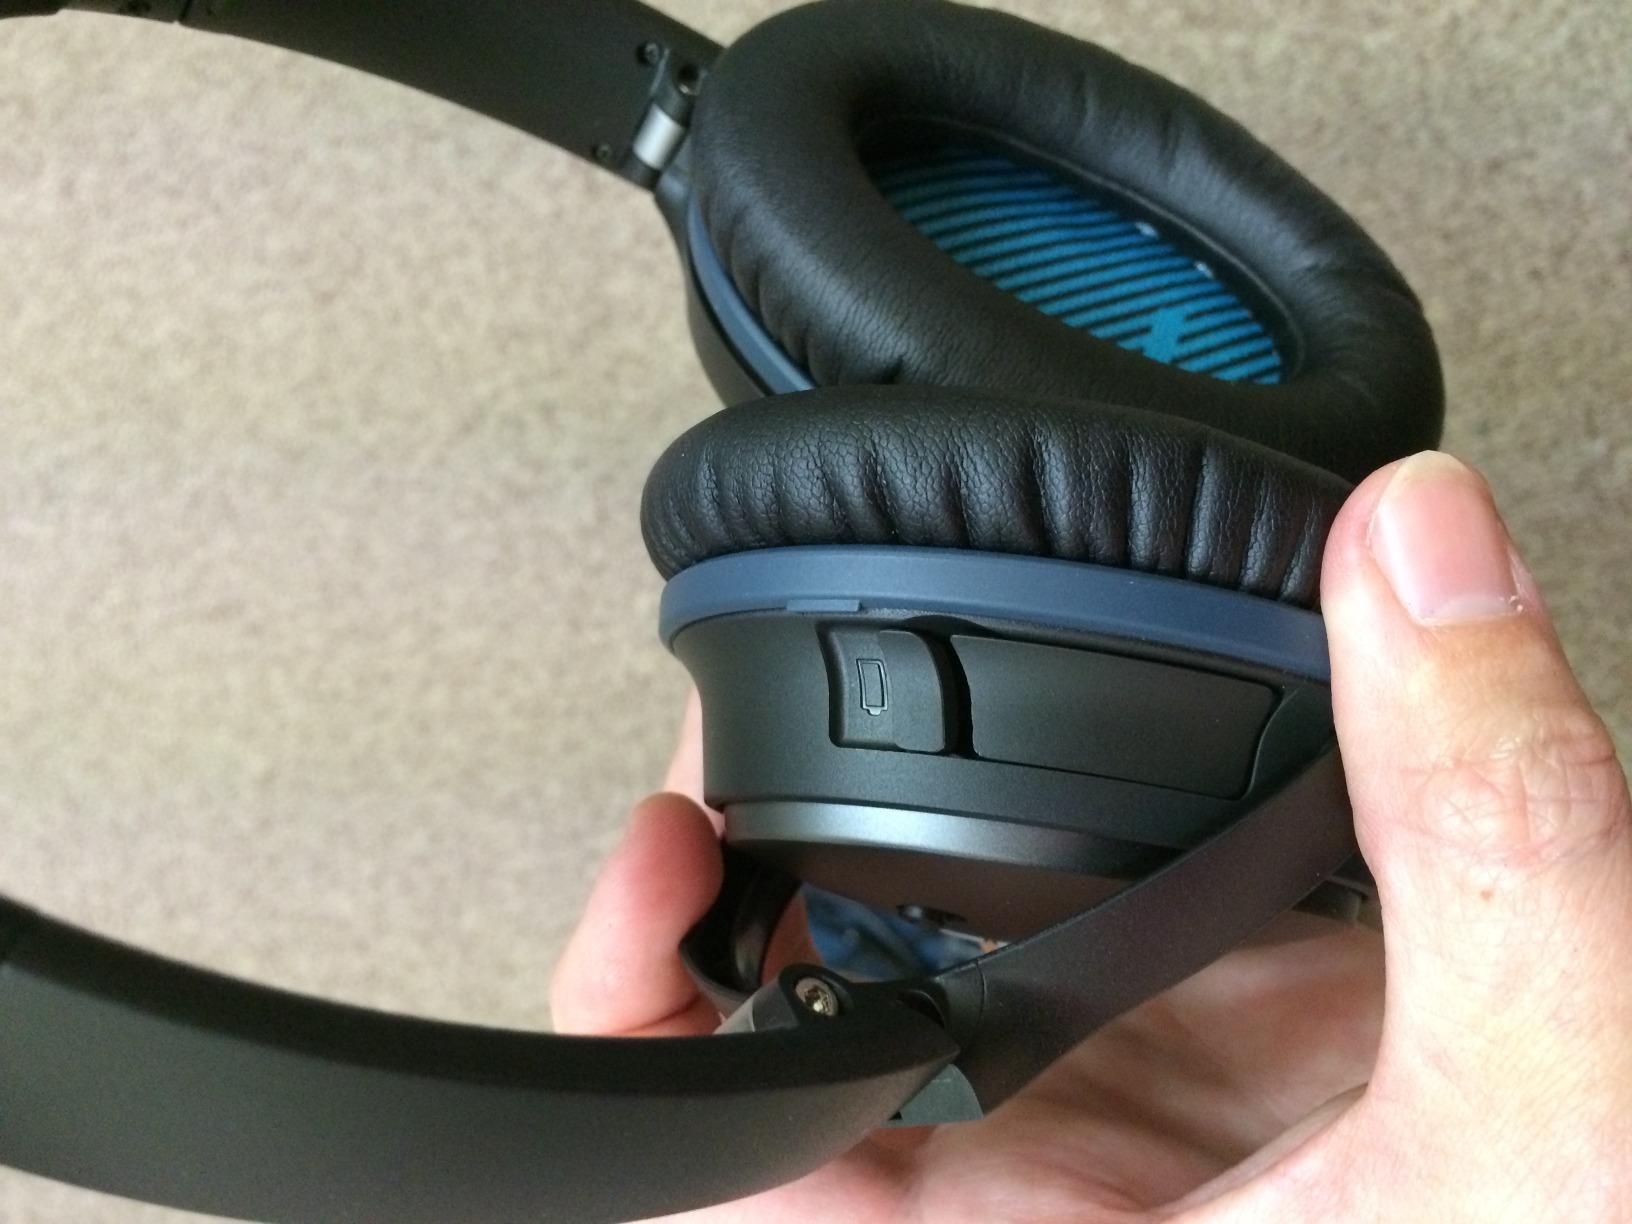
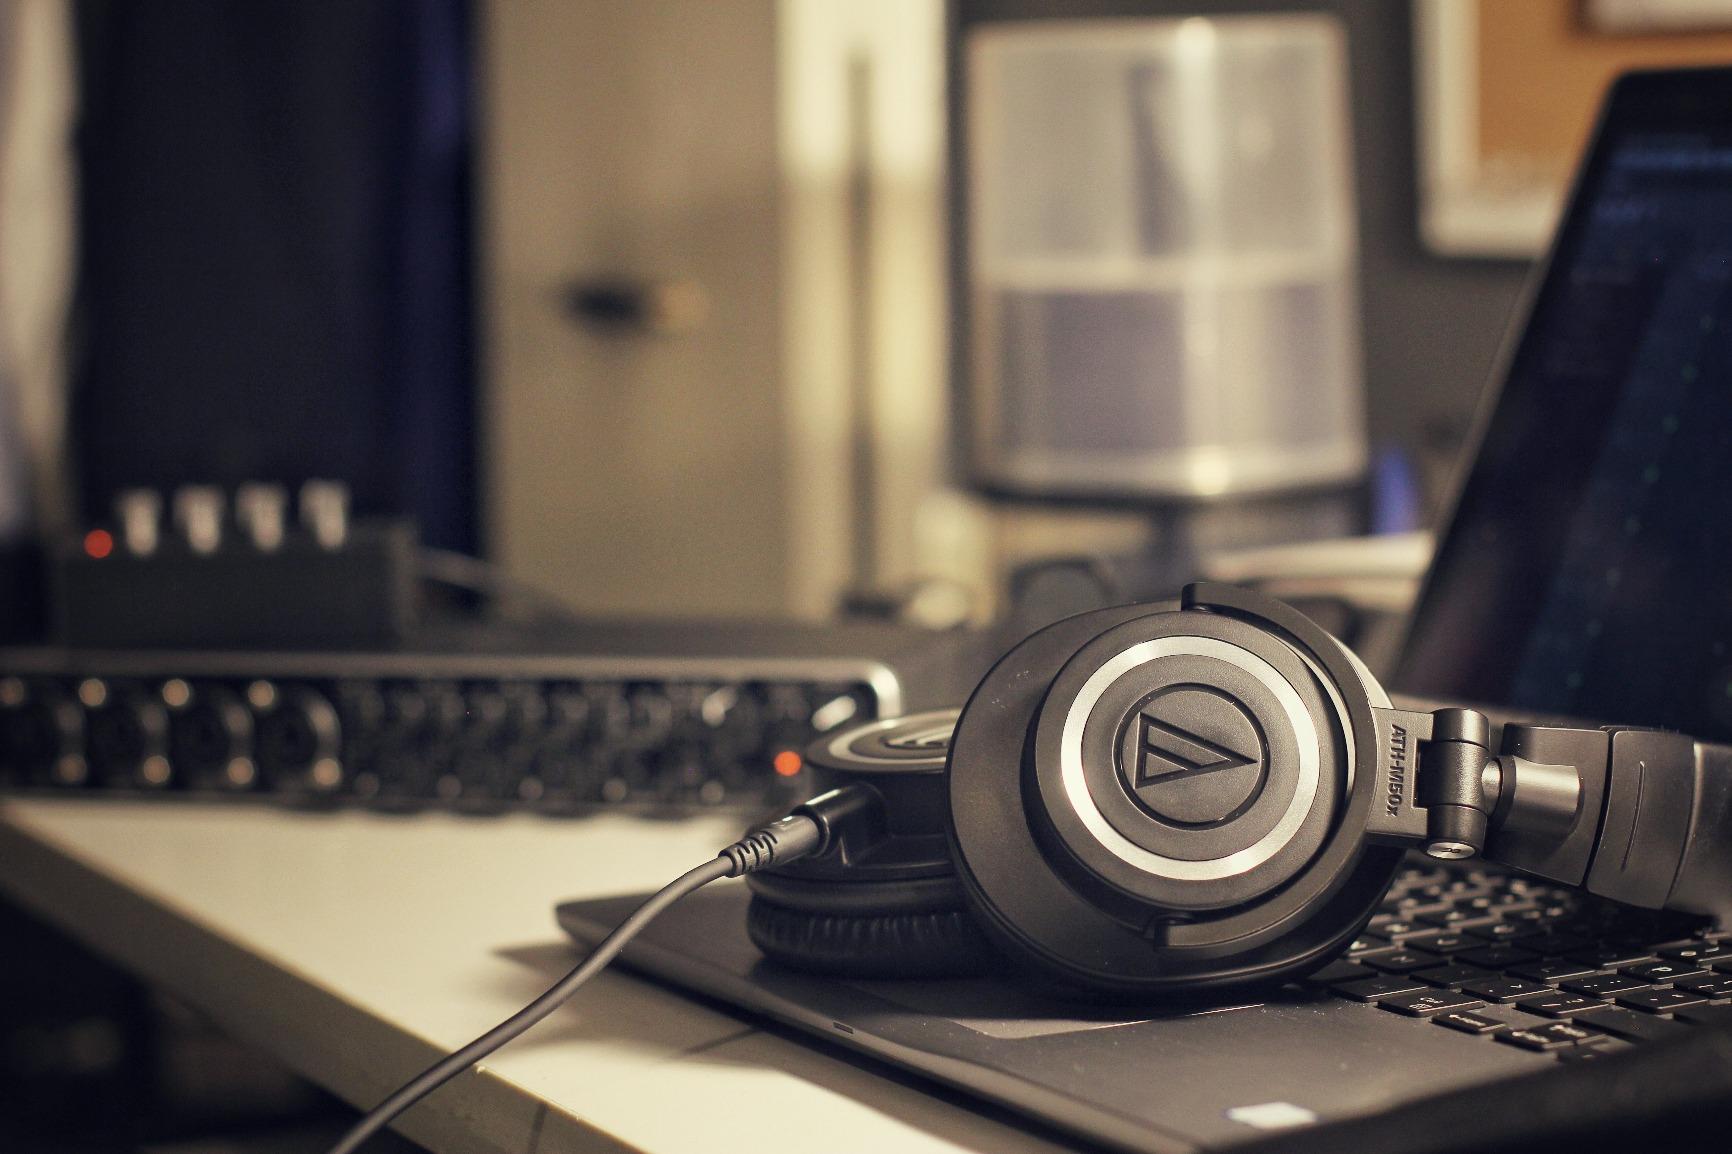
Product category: headphones
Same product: no